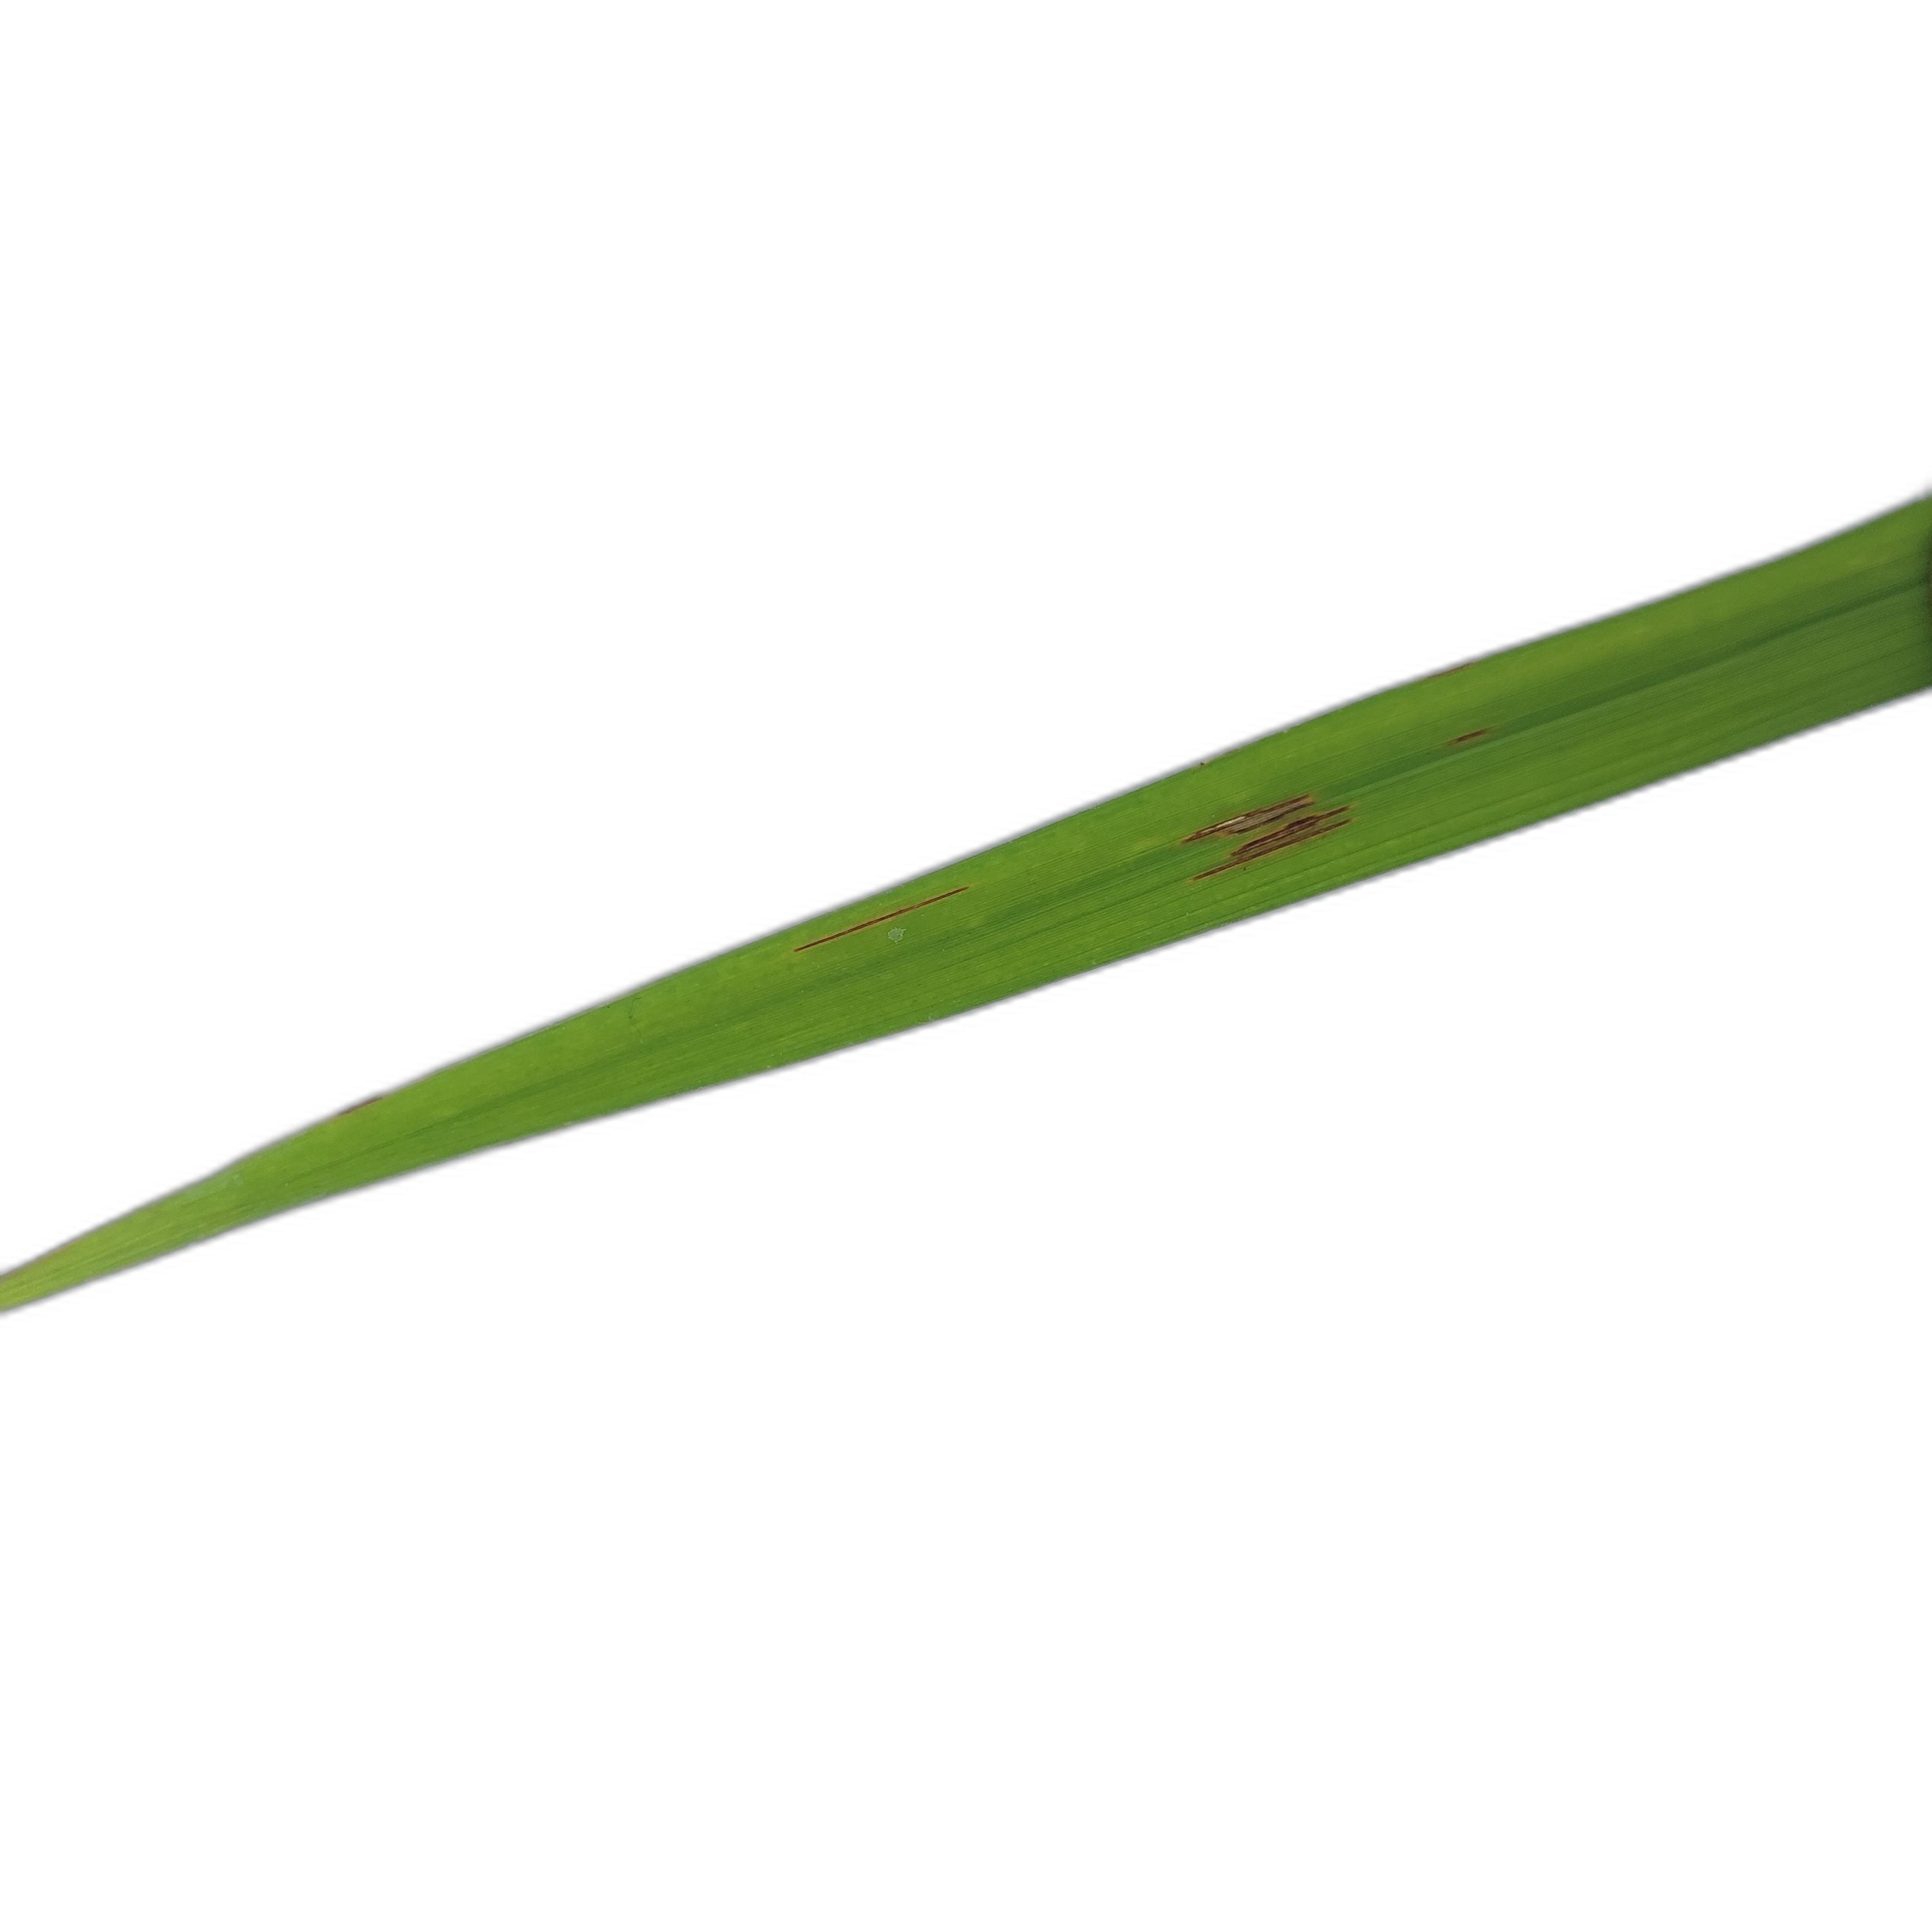
Label: Rice Blast